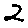
Label: 2